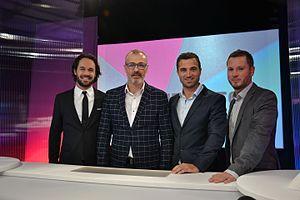
Basile Vannetzel, Arnaud Rivenet, Jérémy Berthod, Guillaume Gache
OL TV, stylisé OLTV, est une chaîne de télévision française, dirigée par Jean-Yves Meilland, et consacrée au club de football de l'Olympique lyonnais qui a lancé ses premiers programmes le 27 juillet 2005.